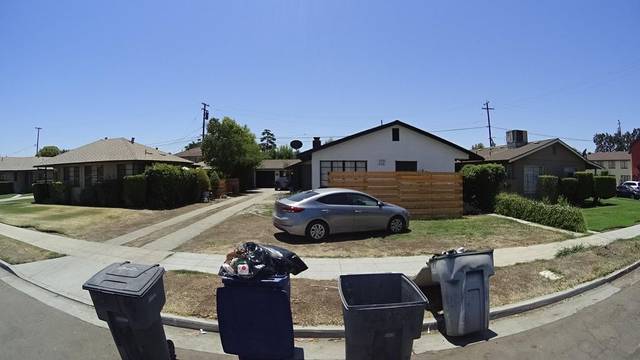
Region: Colombia
Coordinates: 36.773, -119.784